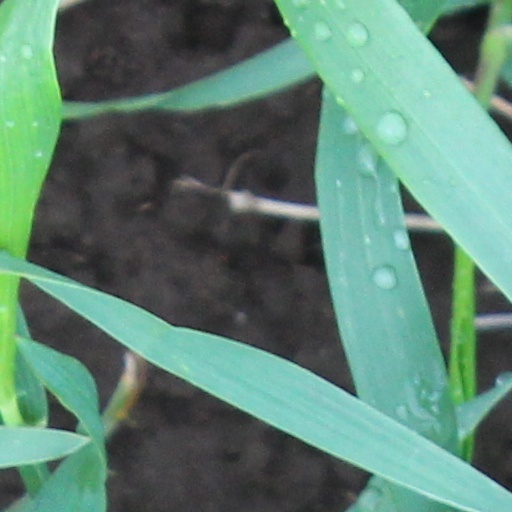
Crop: wheat